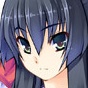
Portrait style: Anime Portrait